Belmont Estate

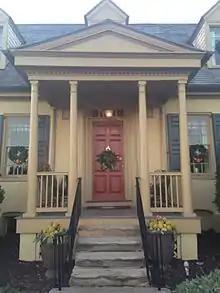
The front entrance of the mansion, decorated for the holiday season

A number of organizations have played an important role in promoting, and advocating for, the historic preservation of the Belmont Estate. These include the Rockburn Land Trust, the Save Belmont Coalition, Preservation Howard County, Preservation Maryland, the Maryland Environmental Trust, the Friends of Patapsco Valley & Heritage Greenway, Inc, and the Land Trust Alliance.